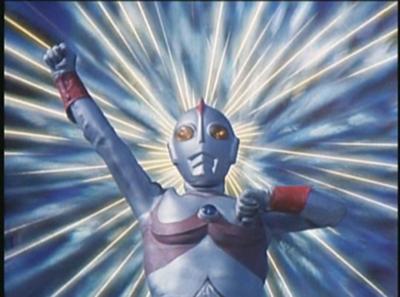
回答: ボケてで注目に入った!